Fred Frith

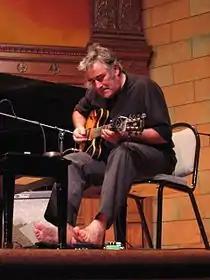
Fred Frith performing at Mills College, Oakland, California in October 2005

Towards the end of 1979, Frith relocated to New York City, where he immediately hooked up with the local avant-garde/downtown music scene. The impact on him was uplifting: "... New York was a profoundly liberating experience for me; for the first time I felt that I could be myself and not try to live up to what I imagined people were thinking about me." Frith met and began recording with a number of musicians and groups, including Henry Kaiser ("With Friends Like These", "Who Needs Enemies?"), Bob Ostertag ("Getting a Head", "Voice of America"), Tom Cora, Eugene Chadbourne, Zeena Parkins, Ikue Mori, the Residents, Material, the Golden Palominos, and Curlew. He spent some 14 years in New York, during which time he joined a few bands, including John Zorn's Naked City (in which Frith played bass) and French Frith Kaiser Thompson (consisting of John French, Frith, Henry Kaiser and Richard Thompson). Frith also started three bands himself, namely Massacre, Skeleton Crew, and Keep the Dog.